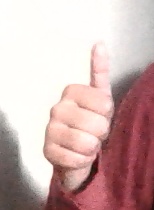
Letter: aleff